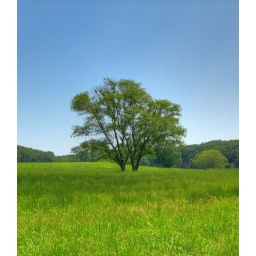
trees in the field HDR